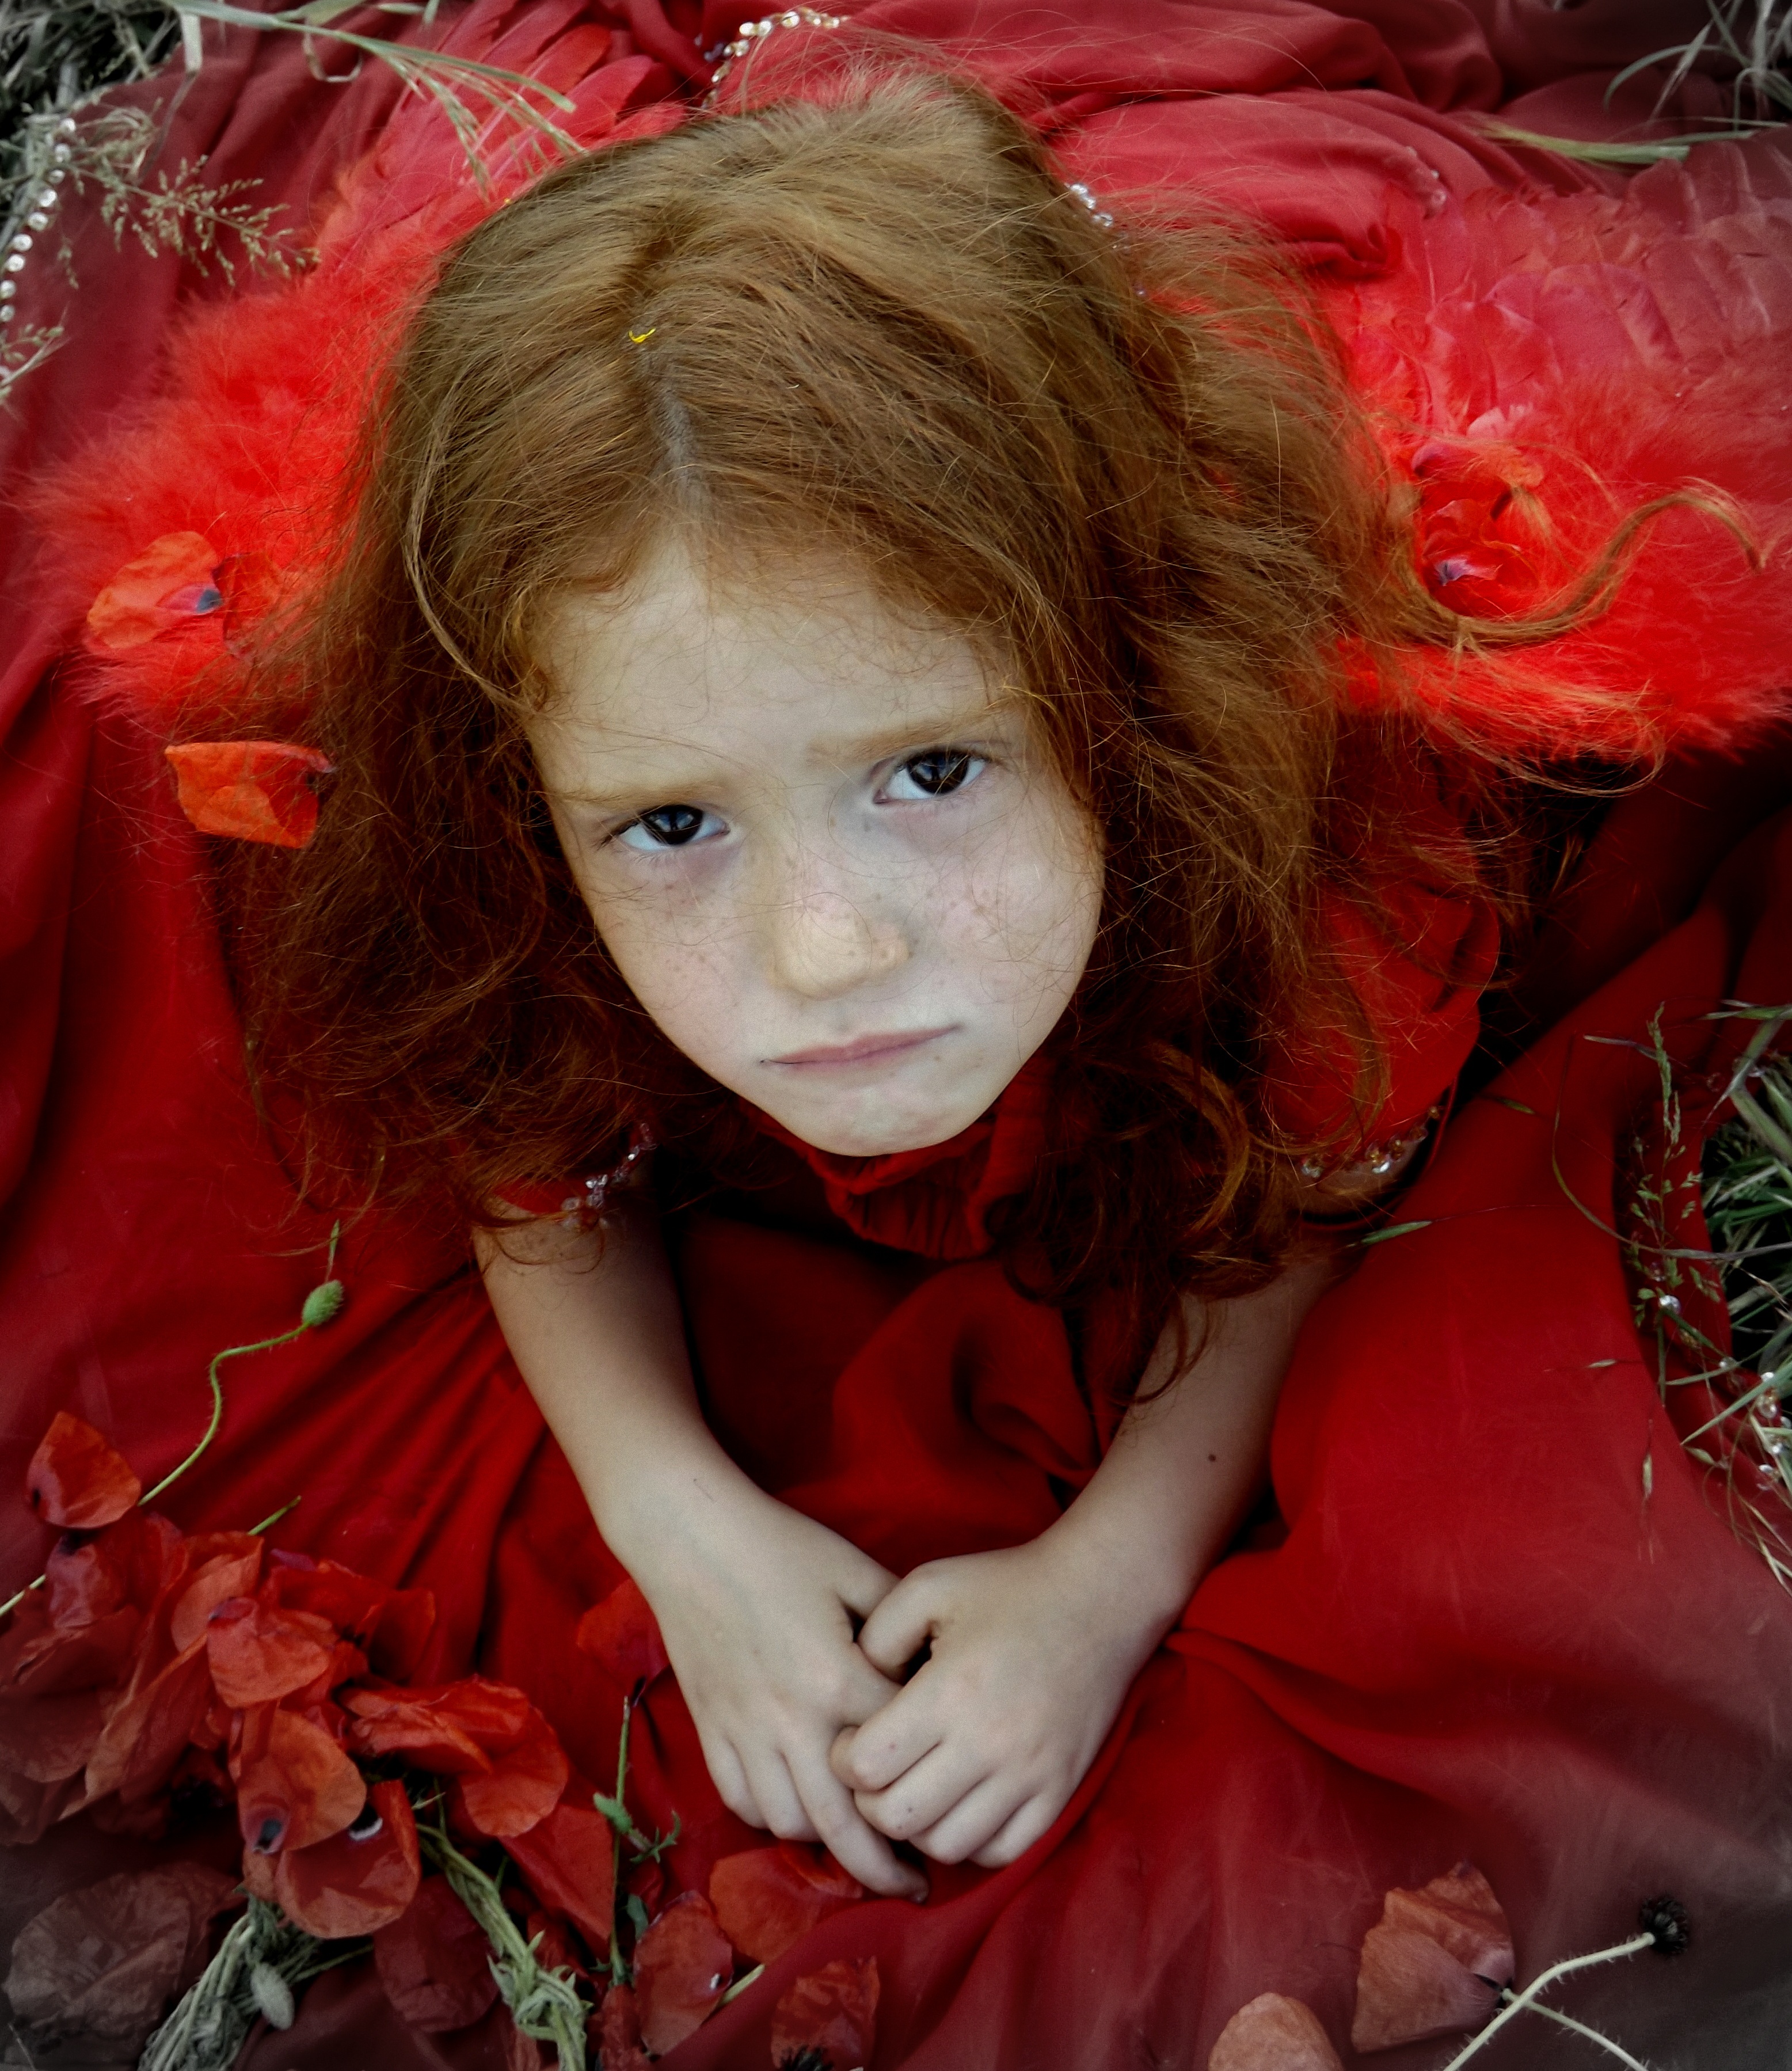
person, girl, woman, hair, flower, portrait, model, red, color, clothing, lady, red hair, face, camp, eye, head, skin, beauty, fantasy, organ, story, costume